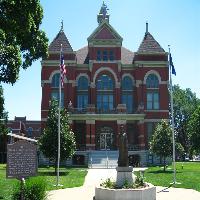
Weather: sun or clear